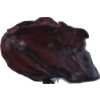
Label: carambola